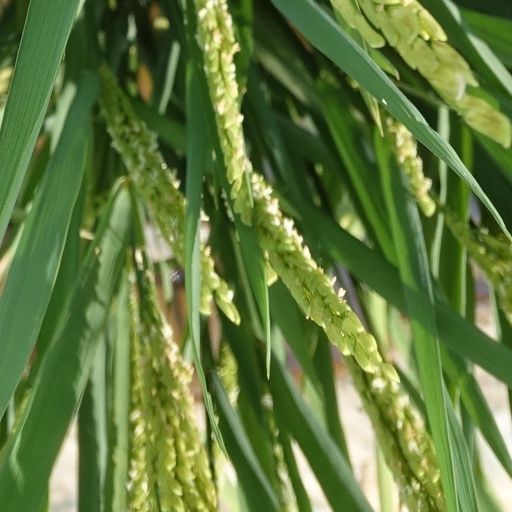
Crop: rice